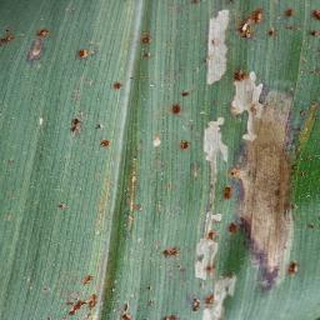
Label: corn_northern_leaf_blight